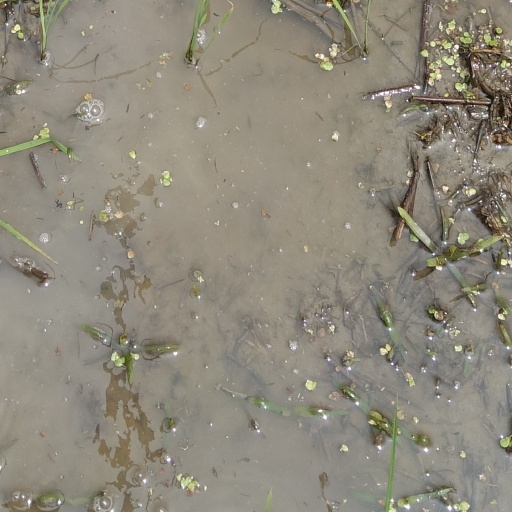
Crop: rice